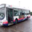
Label: bus